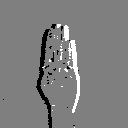
ASL letter: b